Preveza

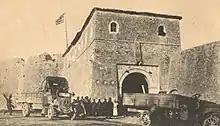

The city of Preveza remained under Ottoman control until finally taken by the Greek Army on 21 October 1912, during the First Balkan War. The city was liberated after the Battle of Nicopolis, by the Greek forces under Colonel Panagiotis Spiliadis. A garrison of the 8th Infantry Division was stationed in the city by December. Later on in the same war, on 8 February 1913, the inhabitants of Preveza were involved in the first instance in world history of a pilot being shot down in combat. The Russian pilot , flying for the Greeks, had his biplane hit by ground fire following a bomb run on the walls of Fort Bizani near Ioannina. He came down near Preveza, and with the help of local townspeople repaired his plane and resumed his flight back to base. In the following months there arrived in Preveza the famous Swiss photographer Frederic Boissonnas, and a lot of photographs from this period are available today. Preveza along with the rest of southern Epirus formally became part of Greece via the Treaty of London in 1913.